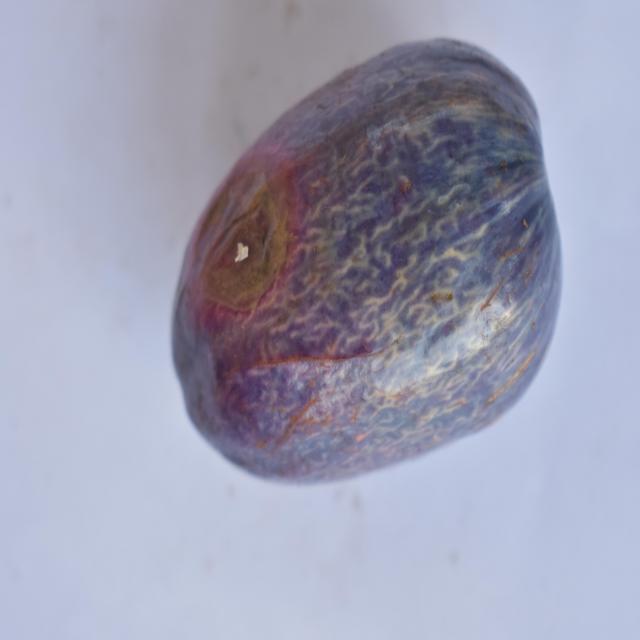
Plum grade: bruised